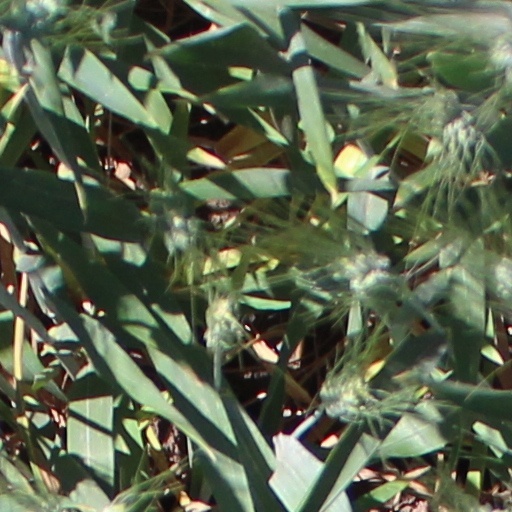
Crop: wheat